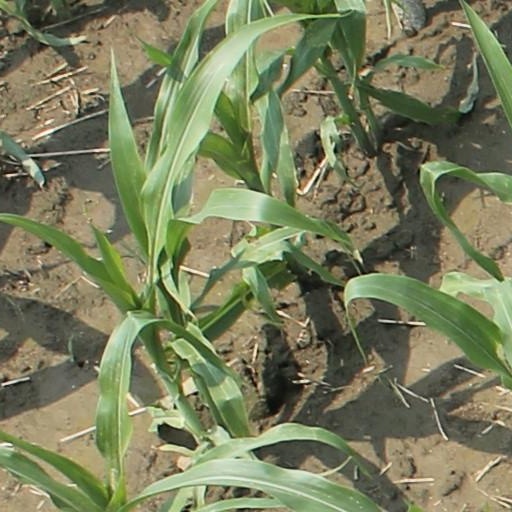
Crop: maize; corn